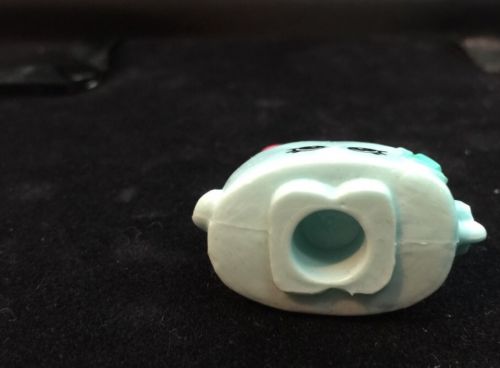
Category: toaster